Second Battle of Nagyszeben

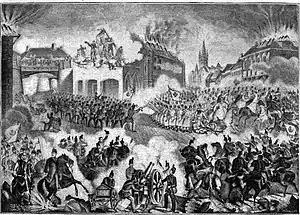
The capture of Nagyszeben on 11 March 1849 - György Gracza

In the meantime, Bem's artillery was shelling the city. Bem was about to postpone the siege until the next day, when the reserve brigade of about 850–1,000 men and 4 guns, led by Colonel Gergely Bethlen, finally arrived, with a Székely battalion, the 11th Honvéd battalion and a Jäger squadron. "Mr. Major, do you want to sleep in Nagyszeben today?" asked Bem to the unit's commander, Olivér Bethlen. "Yes, and my battalion has the same wish," Bethlen replied. "Well, then, go on the attack with your battalion and stand up in the square," Bem said, as if nothing could be more normal.